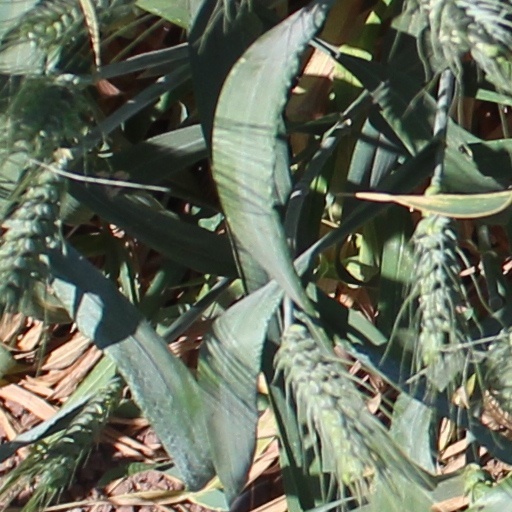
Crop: wheat